Pillarbox

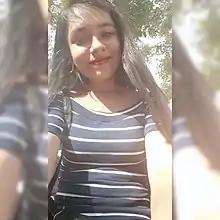
Vertical video with 'echo' pillarboxing

A limited number of local stations also apply custom pillarboxes, but most have removed them with both the advent of all-HD schedules and customer complaints about erroneous technical information in PSIP data. Some TV shows present an "echo" of the edges of the program video in the sidebars, usually blurred. Local television stations in the U.S. typically use graphics or a simple color gradient for electronic news-gathering packages shown on their local news programs. Until equipment replacement withdrew the majority of SD cameras from news organizations, portable ENG cameras were often not able to shoot in HD (due to their number and expense), though the studio cameras were in high definition.